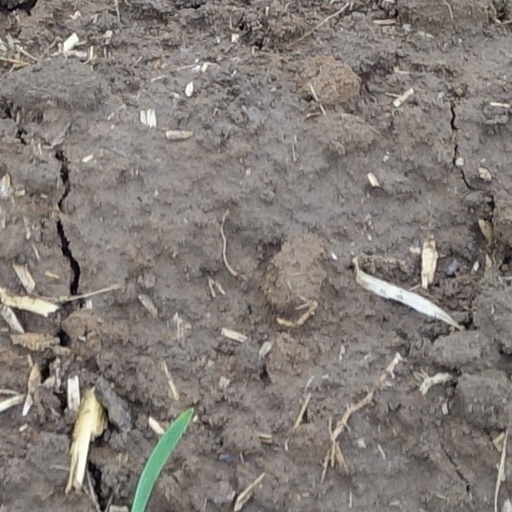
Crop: wheat